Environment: real
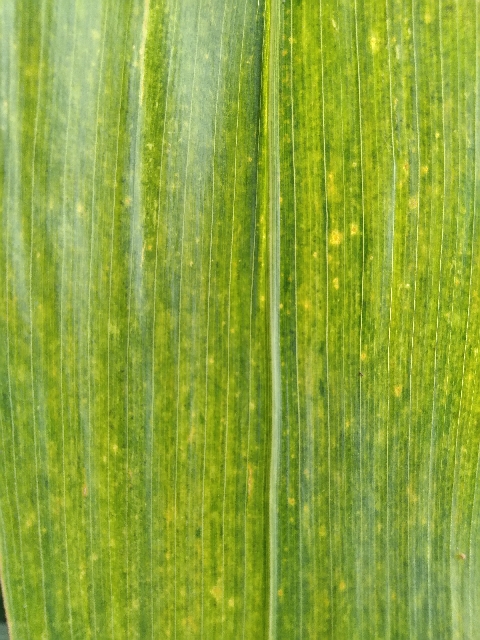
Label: lethal_necrosis